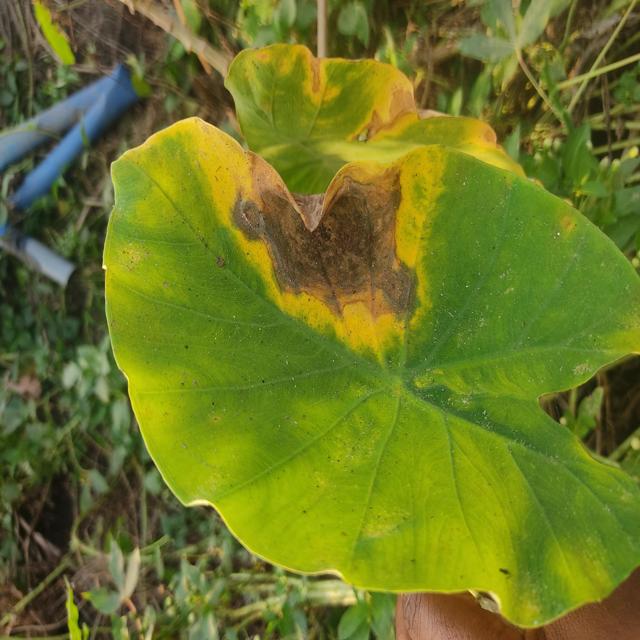
Label: Mid_Blight